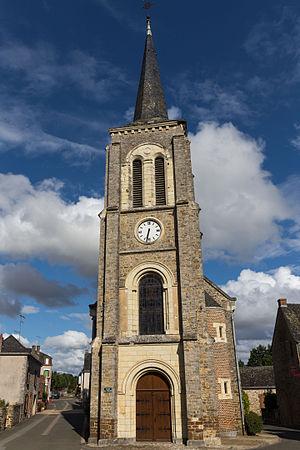
Église Saint-Jean-Baptiste de Saint-Jean-sur-Erve.
Saint-Jean-sur-Erve est une ancienne commune française, située dans le département de la Mayenne en région Pays de la Loire, devenue le 1ᵉʳ janvier 2017 une commune déléguée au sein de la commune nouvelle de Blandouet-Saint Jean.
La liste des églises de la Mayenne recense de manière exhaustive les églises, cathédrale et basiliques situées dans le département français de la Mayenne.